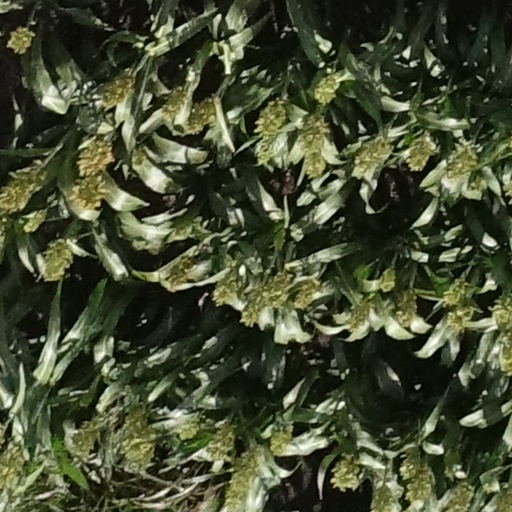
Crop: sorghum